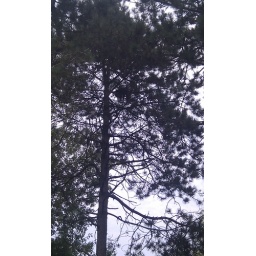
Difficult to see, but there's a red panda sleeping in the heat up there, at the Metro Toronto Zoo.